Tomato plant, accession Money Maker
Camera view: bottom (45 deg); turntable rotation: 330 degrees
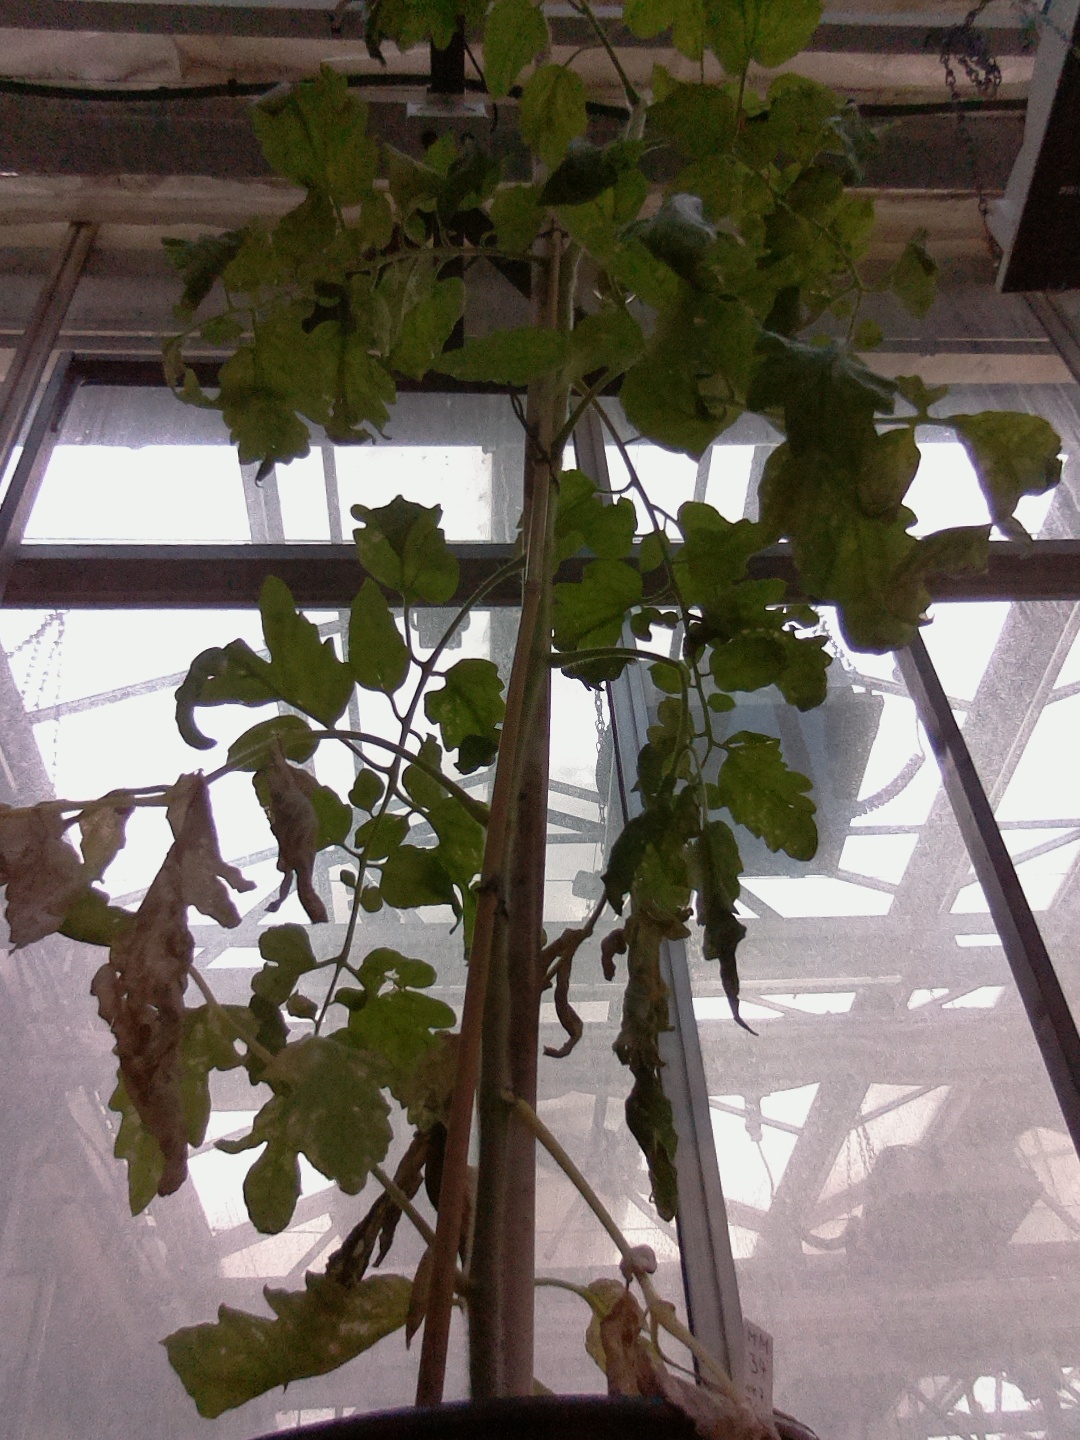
BBCH growth stage 73: 30%-40% of final fruit size